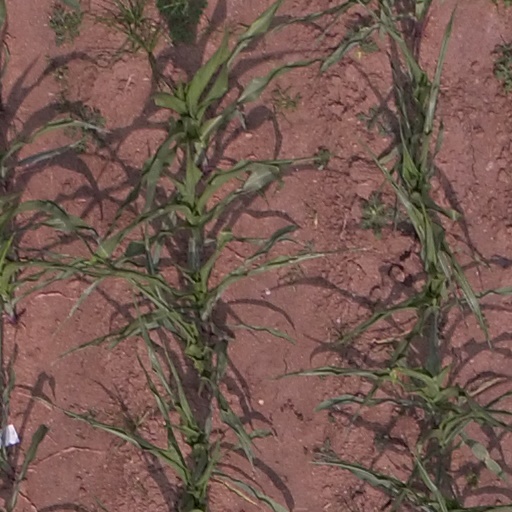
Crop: maize; corn